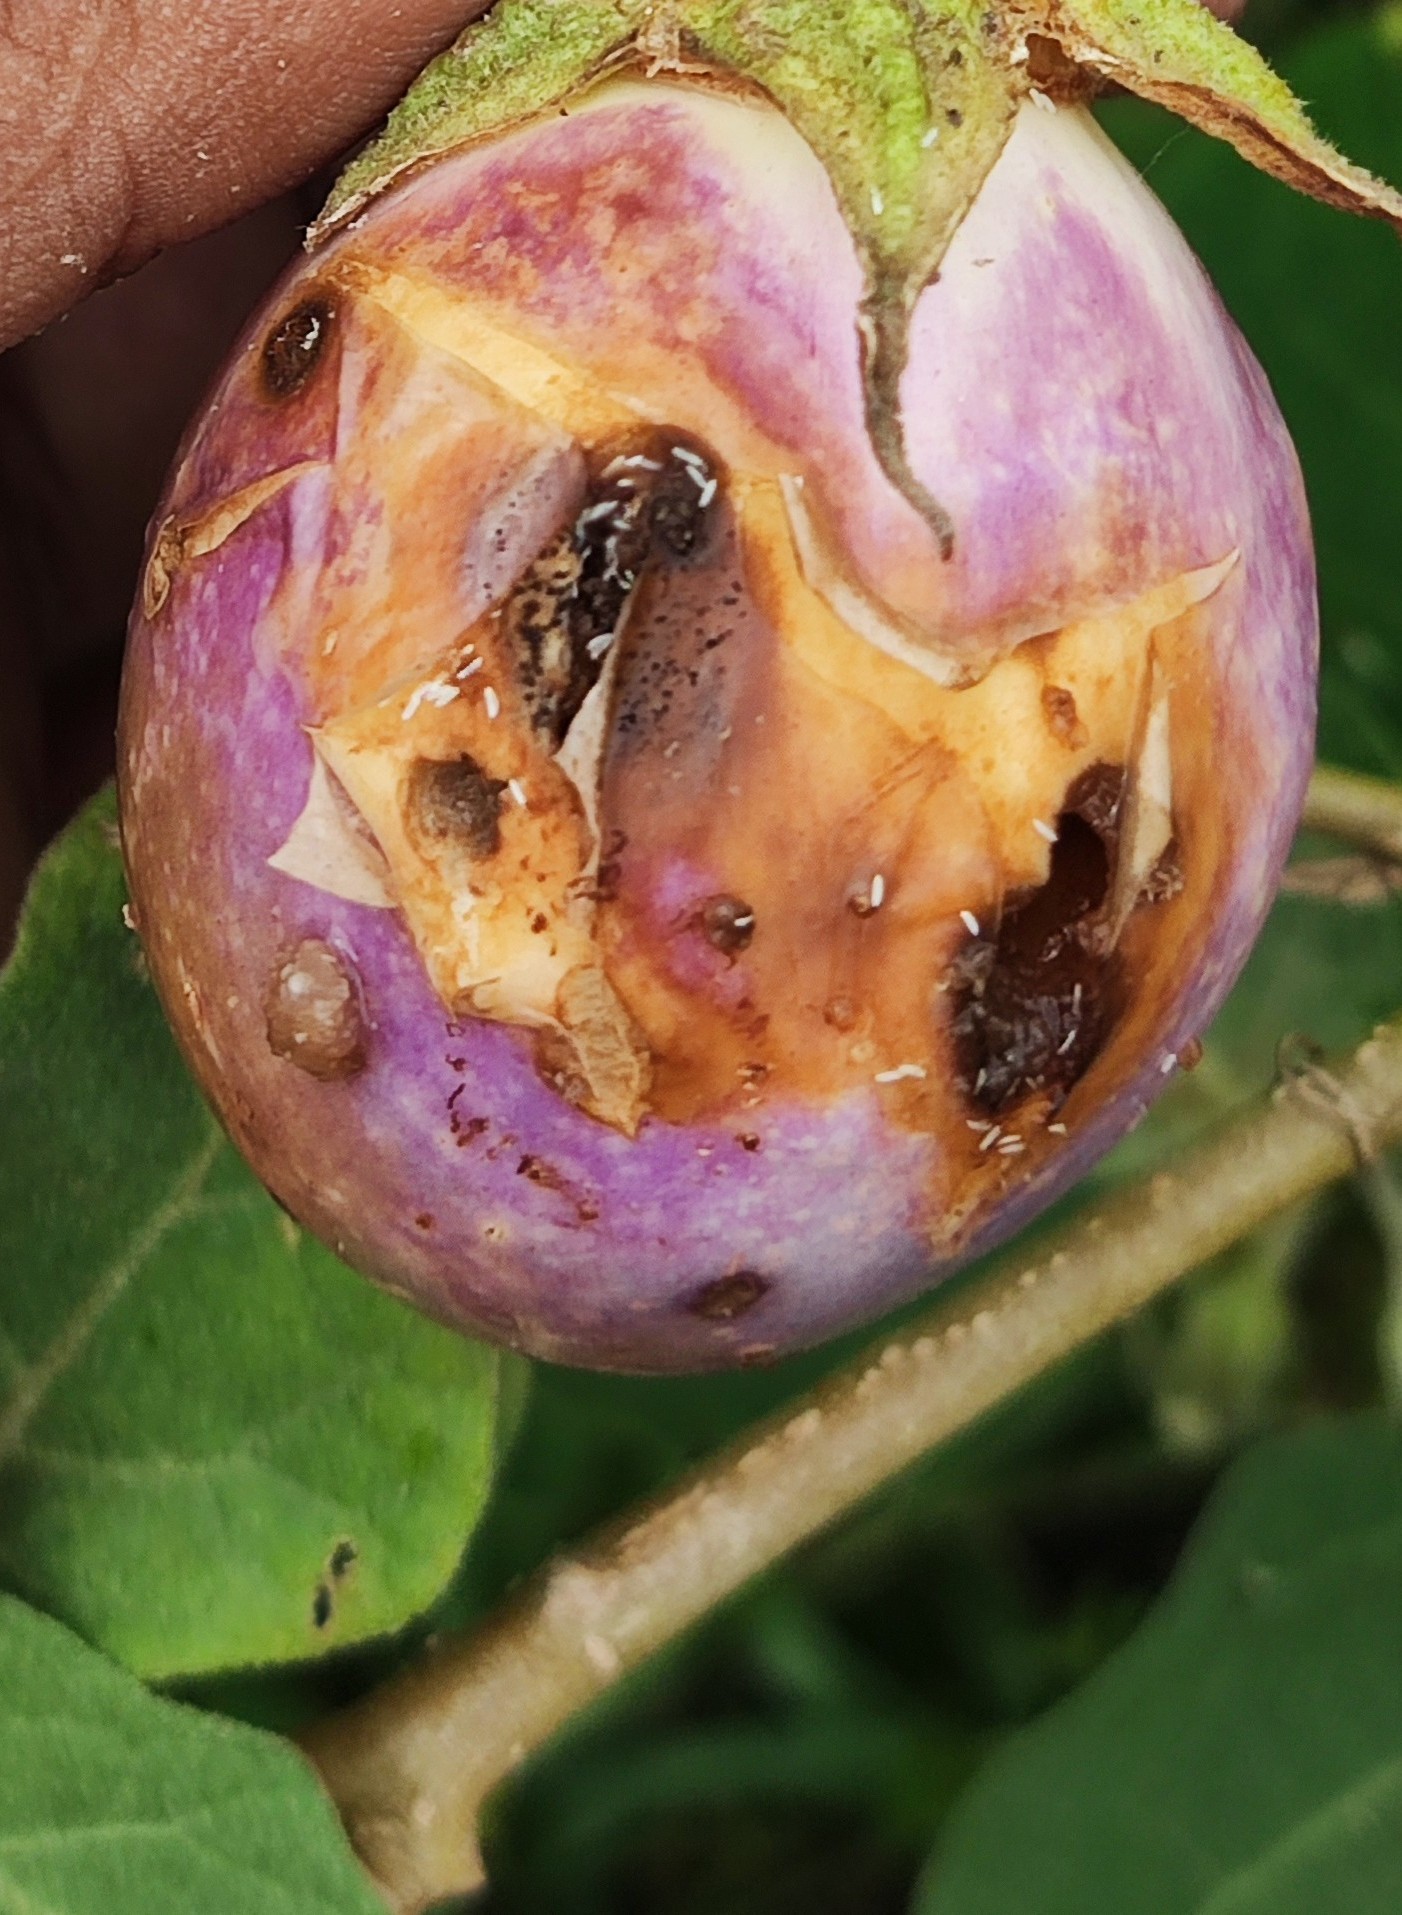
Label: Brinjal Fruit Creaking